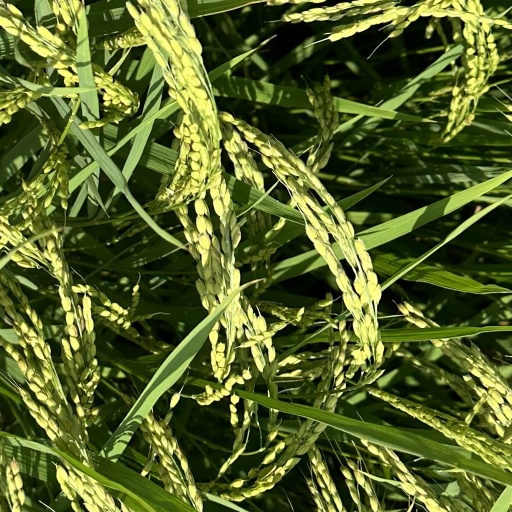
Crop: rice